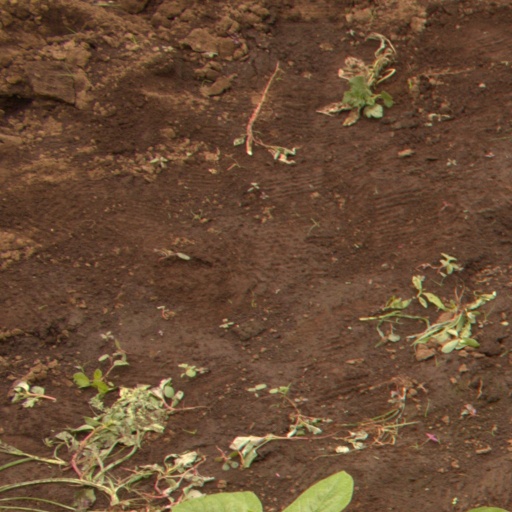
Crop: soybean